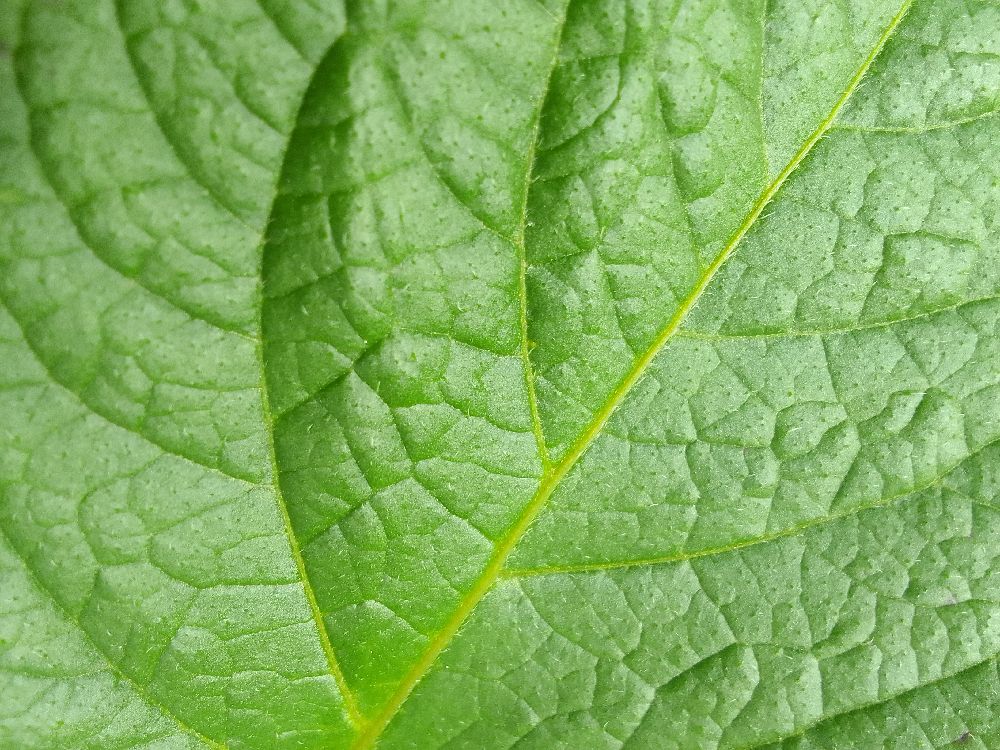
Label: Healthy